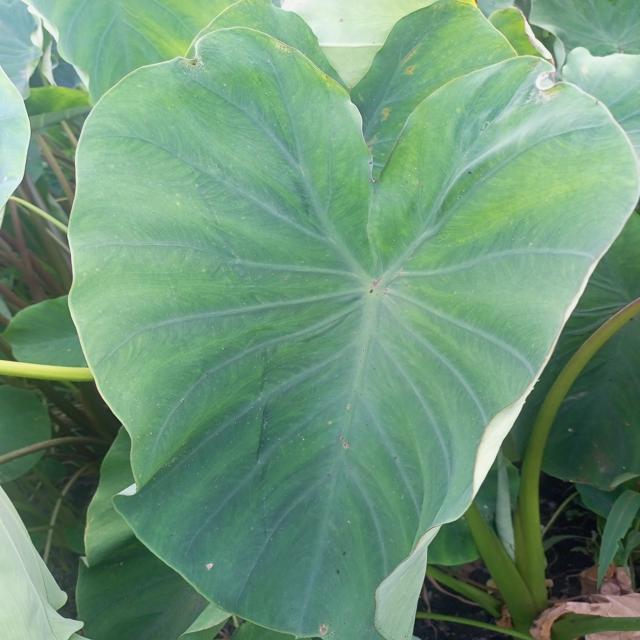
Label: Healthy